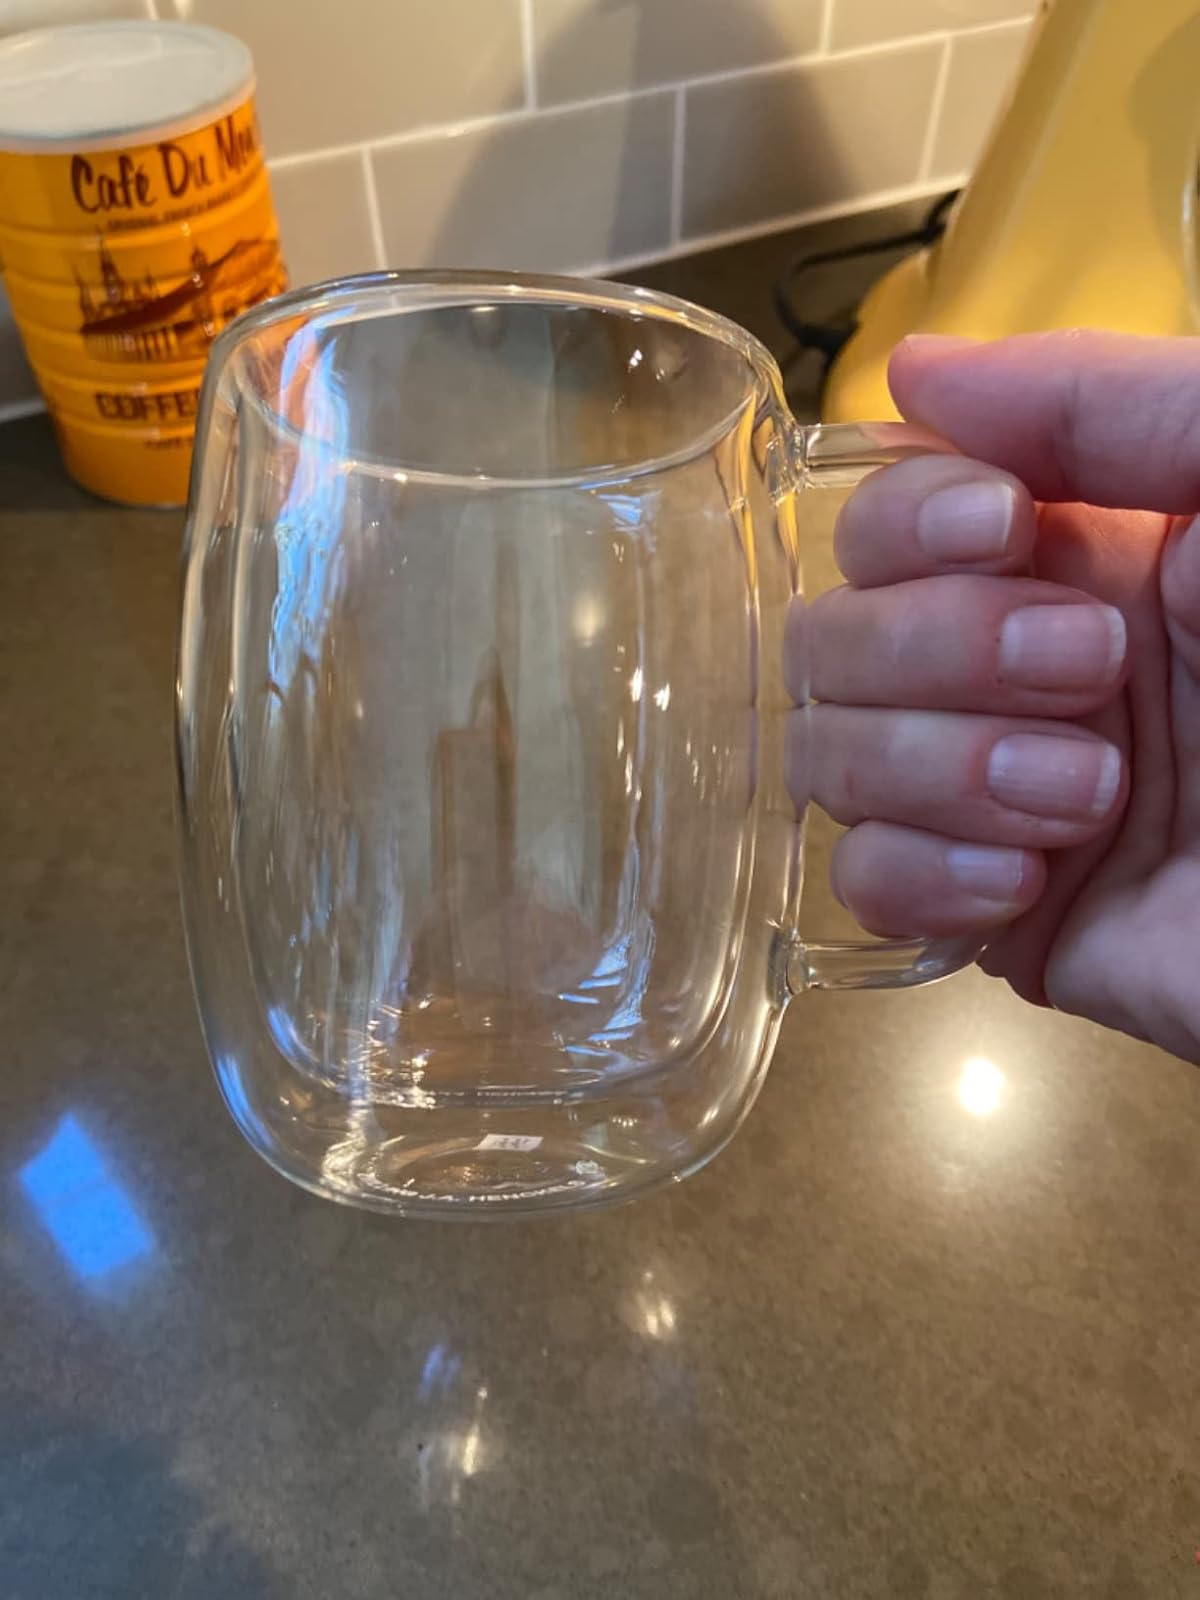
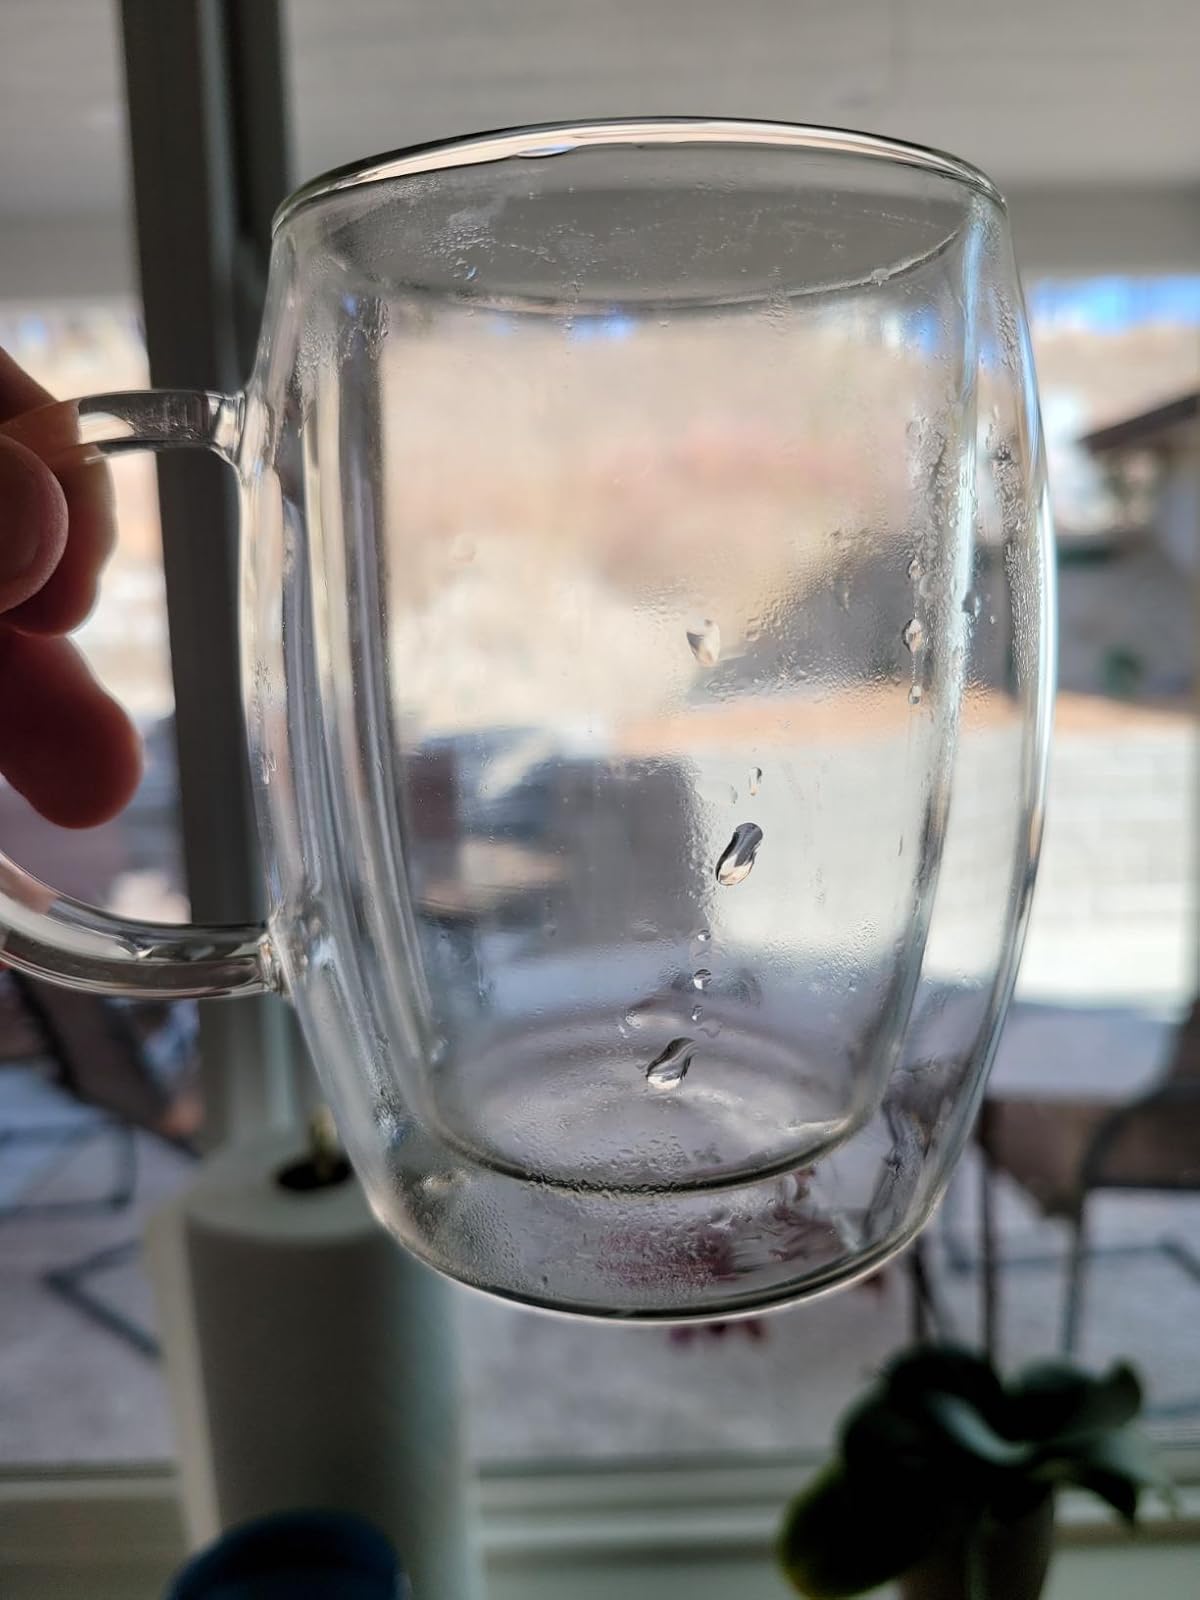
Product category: items_mug
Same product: no